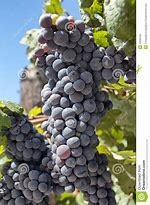
Label: grape